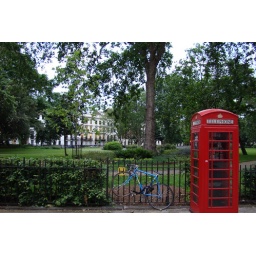
Great England park near the British Museum with classic red telephone booth